History of Kentucky

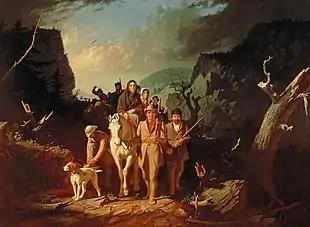
"Daniel Boone Escorting Settlers through the Cumberland Gap" by George Caleb Bingham

Mississippian sites in western Kentucky are at Adams, Backusburg, Canton, Chambers, Jonathan Creek, McLeod's Bluff, Rowlandtown, Sassafras Ridge, Turk, Twin Mounds and Wickliffe. The Wickliffe Mounds in western Kentucky were home to people from 1000 to 1350 CE. The site had two large platform mounds and eight smaller mounds arranged around a central plaza. The people traded with communities in North Carolina, Wisconsin, and the Gulf of Mexico, and their society was led by a hereditary chief. The Rowlandton Mound Site was inhabited from 1100 to 1350. The Rowlandton Mound Site has a large platform mound and an associated village area, similar to the Wickliffe Mounds; these settlements were probably established by Late Woodland peoples. The Tolu Site was inhabited by Kentucky natives from 1200 to 1450 CE. It originally had three mounds: a burial mound, a substructure platform mound, and another mound of unknown function. The site has a central plaza and a large, midden. A rare Cahokia-made Missouri flint clay human-effigy pipe was found at this site. The Marshall Site was inhabited from 900 to 1300 CE, and the Turk and Adams sites from 1100 to 1500. The Slack Farm, inhabited from 1400 to 1650, had a mound and a large village. One thousand or more people could have been buried at the site's seven cemeteries, and some were buried in stone box graves. Native Americans abandoned a large, late-Mississippian village at Petersburg which had at least two periods of habitation: 1150 and 1400.